Moksha (Jainism)

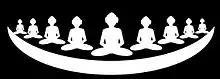
Depiction of Siddha Shila as per Jain cosmology which is abode of infinite Siddhas

Sanskrit or Prakrit mokkha refers to the liberation or salvation of a soul from "saṃsāra", the cycle of birth and death. It is a blissful state of existence of a soul, attained after the destruction of all karmic bonds. A liberated soul is said to have attained its true and pristine nature of Unlimited bliss, Unlimited knowledge and Unlimited perception. Such a soul is called "siddha" and is revered in Jainism.